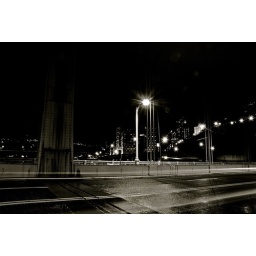
I picture of a bridge taken in back and white